Float tube

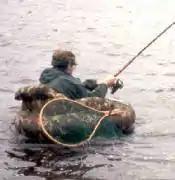
Playing a pike

The angler generally wears stocking foot chest waders and scuba diving flippers, so the legs remain dry. Seated in the float tube, the angler paddles across the water with a gentle movement of the flippers then remains still over the chosen fishing ground. An alternative to diving flippers is the "paddle-pusher" or "duck fins." These fins strap onto the angler's feet and have paddles situated on the outsides of the ankles. The paddles fold back when the leg moves forward and open when the leg moves back, allowing anglers to move forward in a somewhat less efficient but more natural walking-type motion.